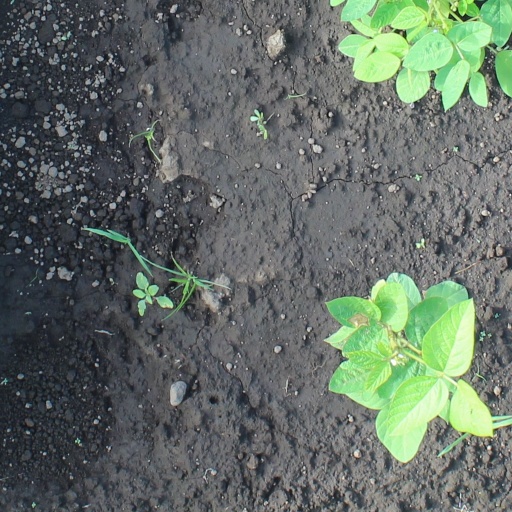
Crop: soybean